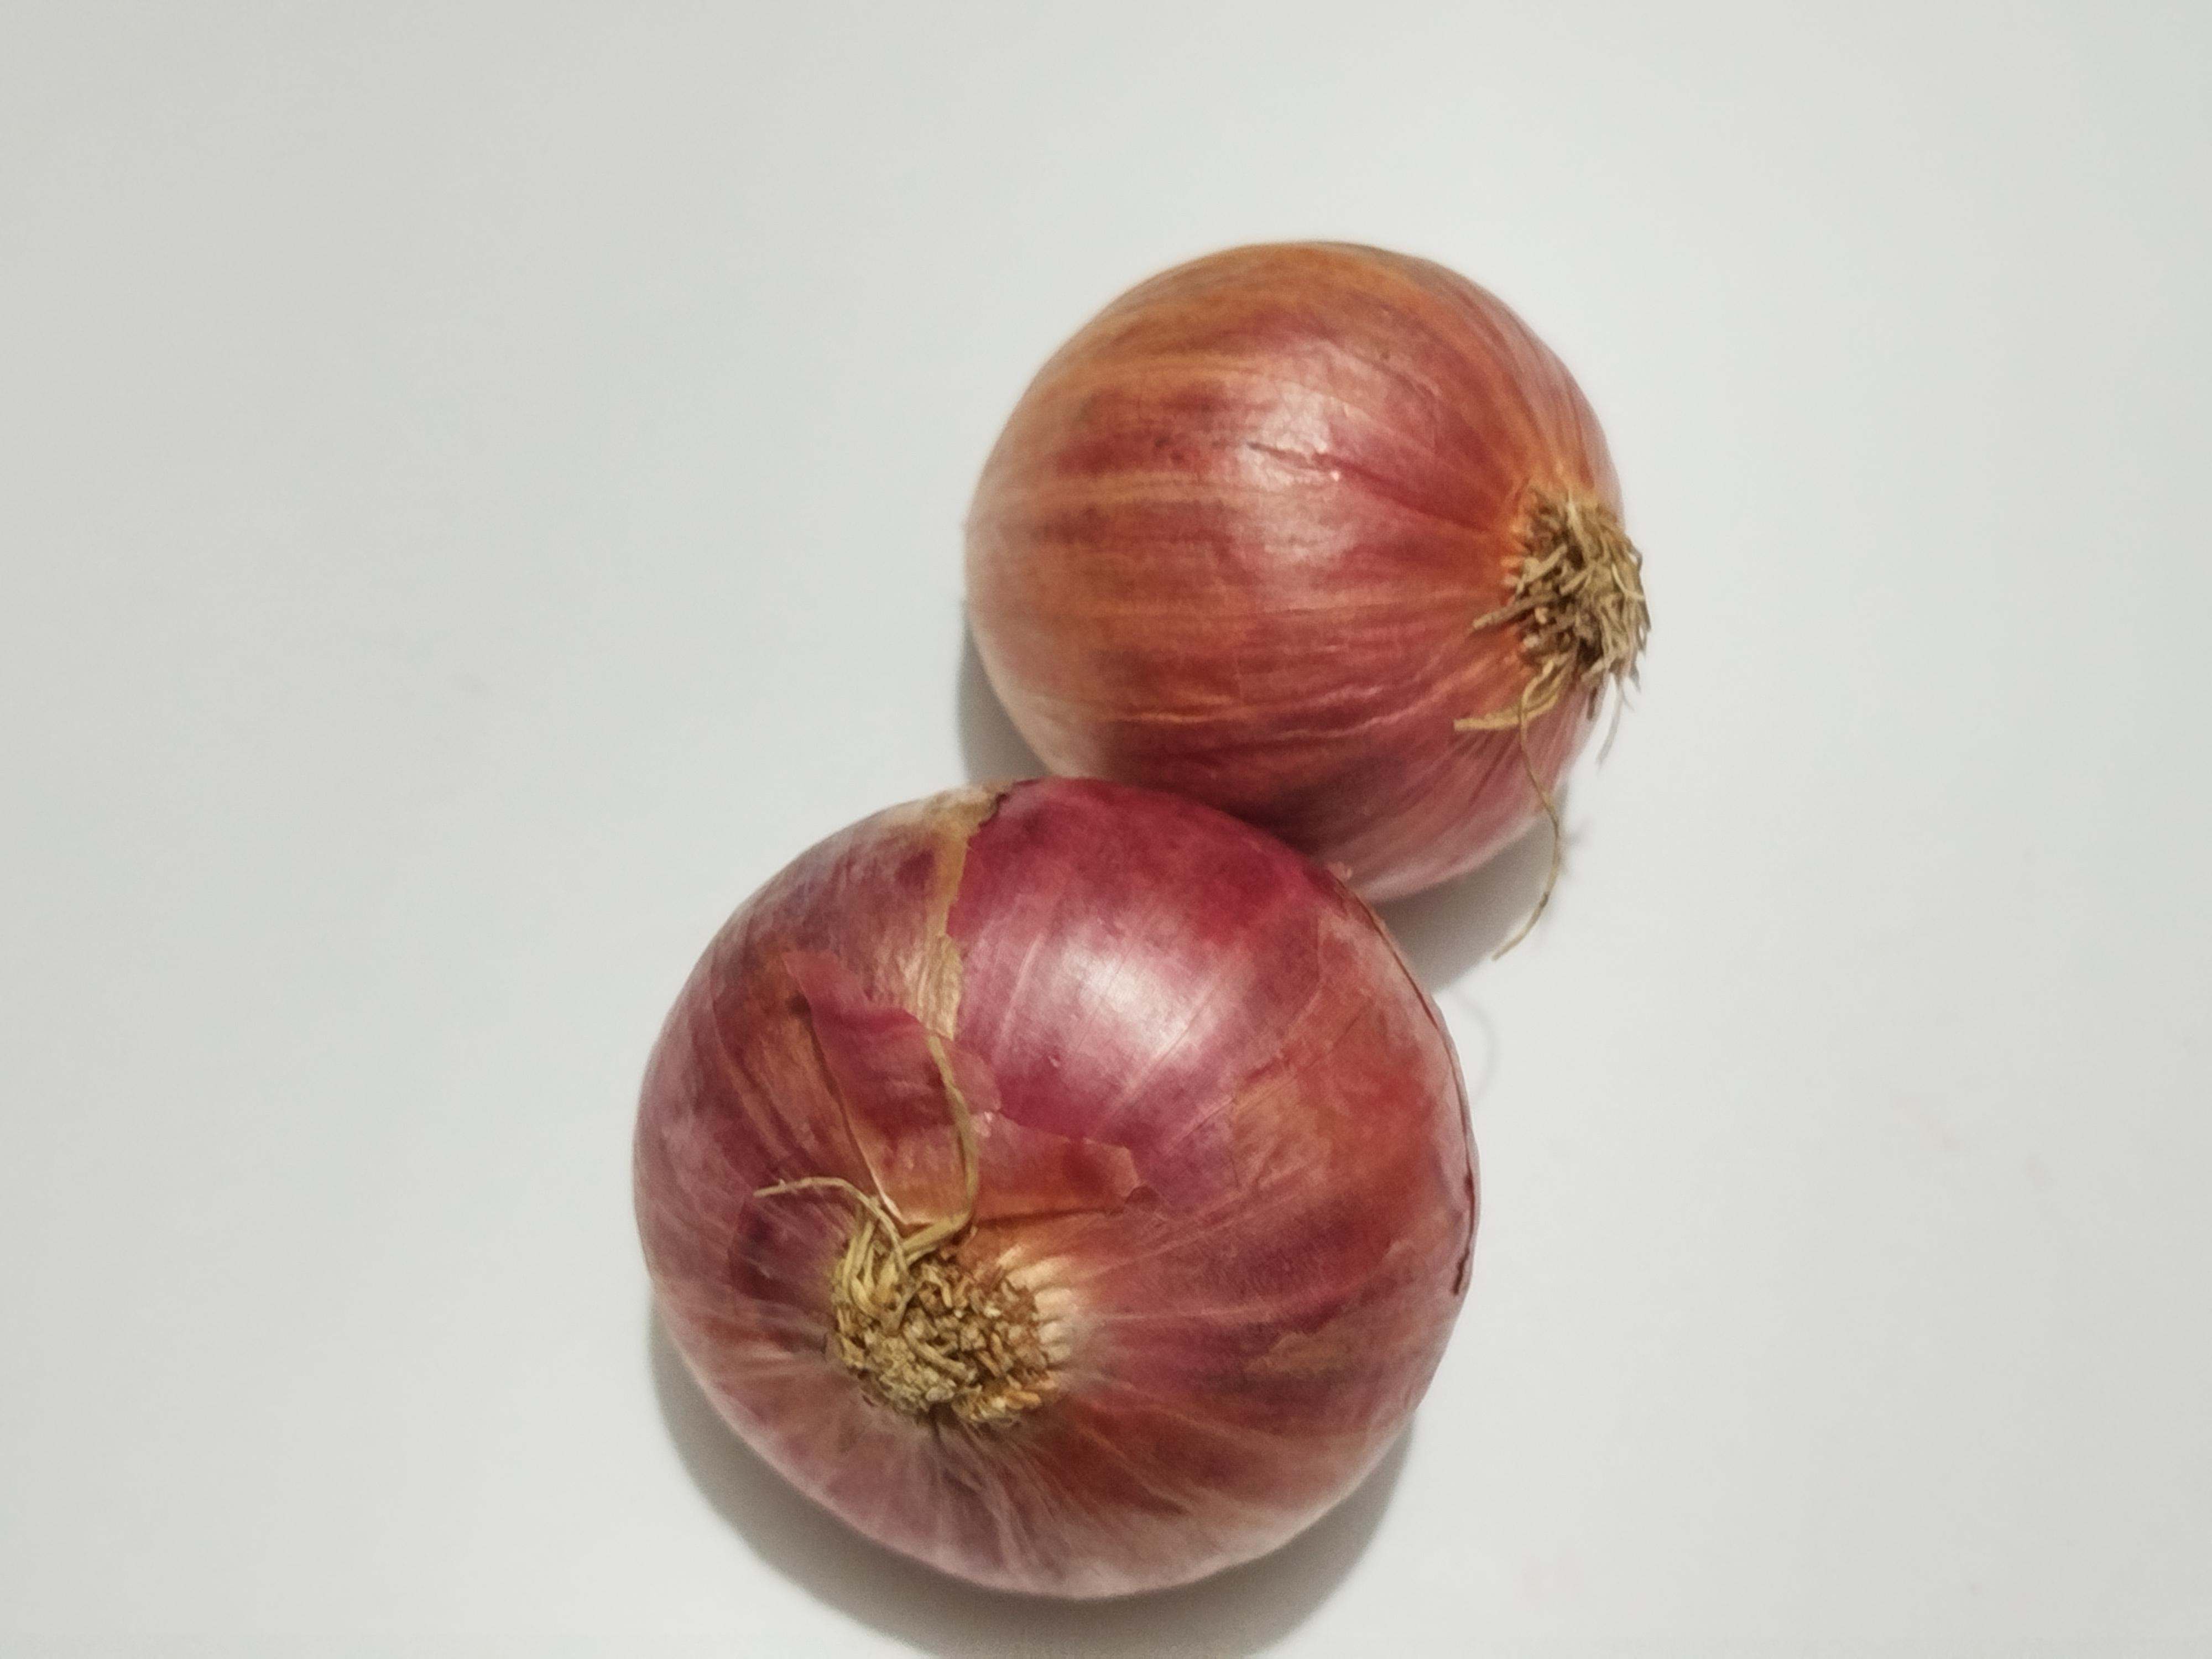
Label: Onion